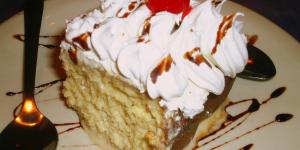
tres leches con pasas